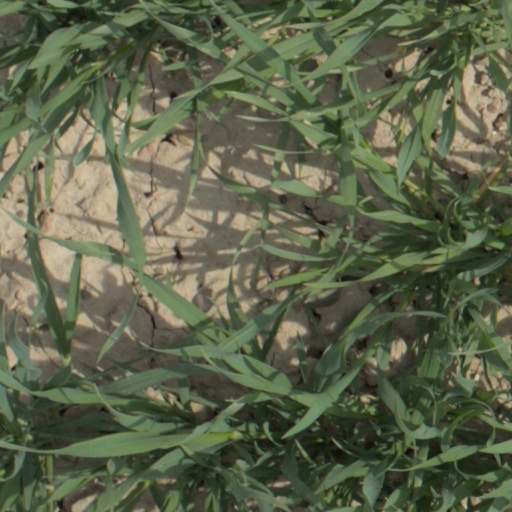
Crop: wheat